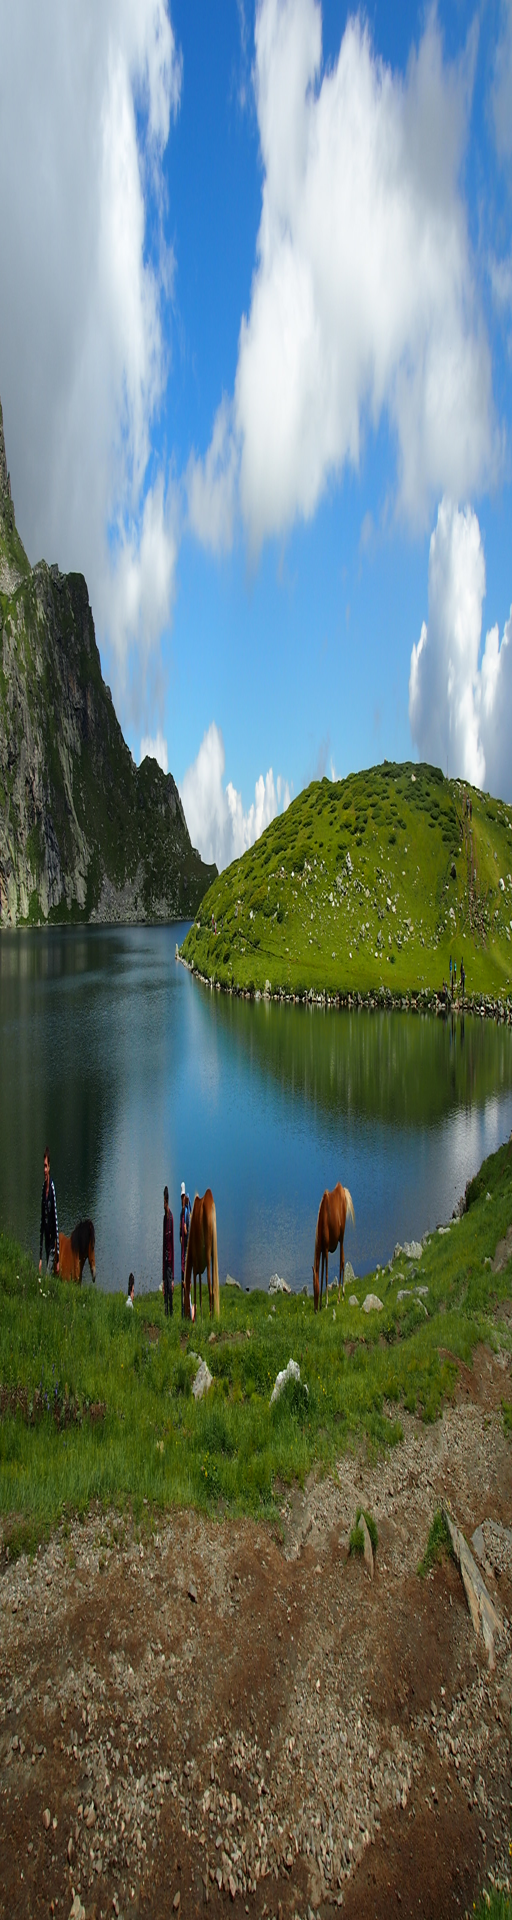
one of the lakes along the way